Martin Johnson (racing driver)

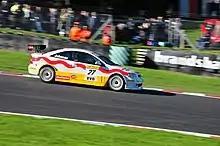
Johnson driving the Boulevard Team Racing Vauxhall Astra Coupé at Brands Hatch during the 2010 British Touring Car Championship season.

Boulevard Team Racing is a family-run team, managed by Johnson's father Cliff until his death in June 2010. It has established itself as a front-running team in the Renault Clio Cup over the last decade and won the drivers' and teams' title in 2004 with Paul Rivett alongside Johnson.